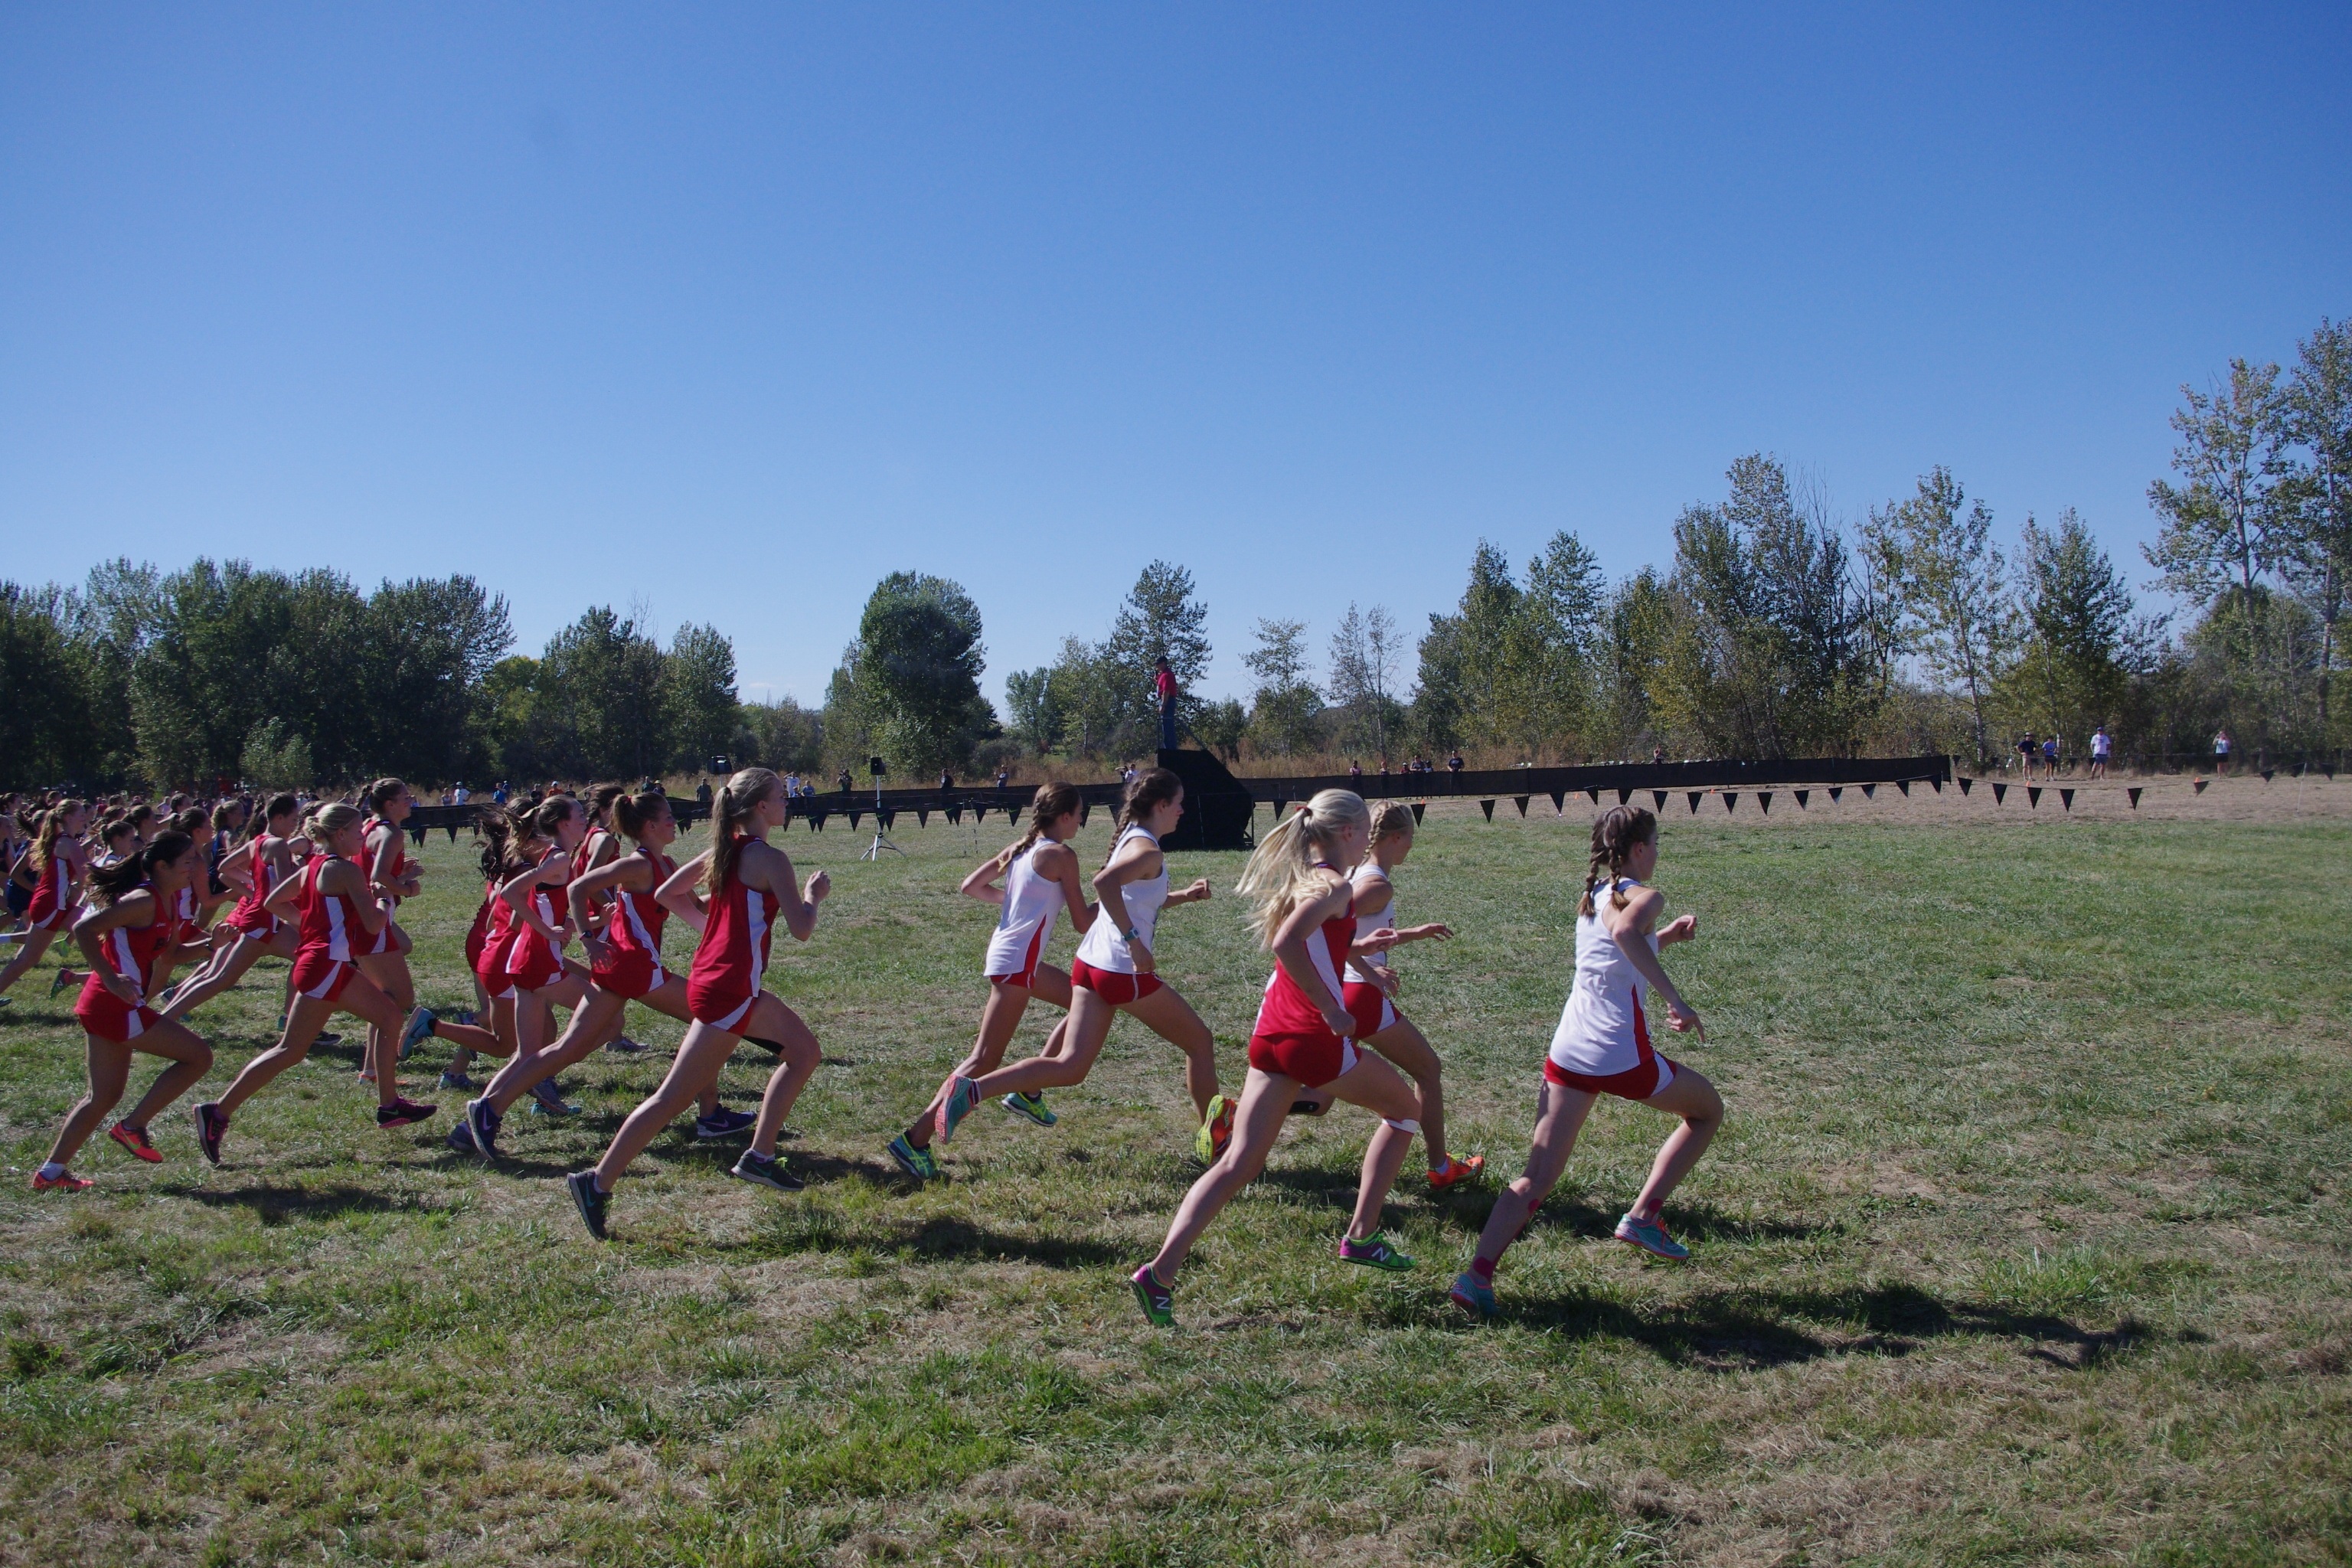
people, vehicle, start, race, girls, sports, runners, endurance, athlete, xc, cross country, physical exercise, running race, starting line, endurance sports, cross country running